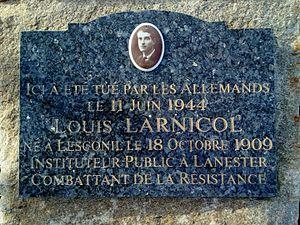
Plaque en hommage à Louis Larnicol, résistant, tué par les allemands en juin 1944 à Pont-l'Abbé
L 'Ensemble scolaire Saint-Gabriel est un établissement d'enseignement supérieur, secondaire, primaire et maternel situé à Pont-l'Abbé, dans le Finistère-Sud.